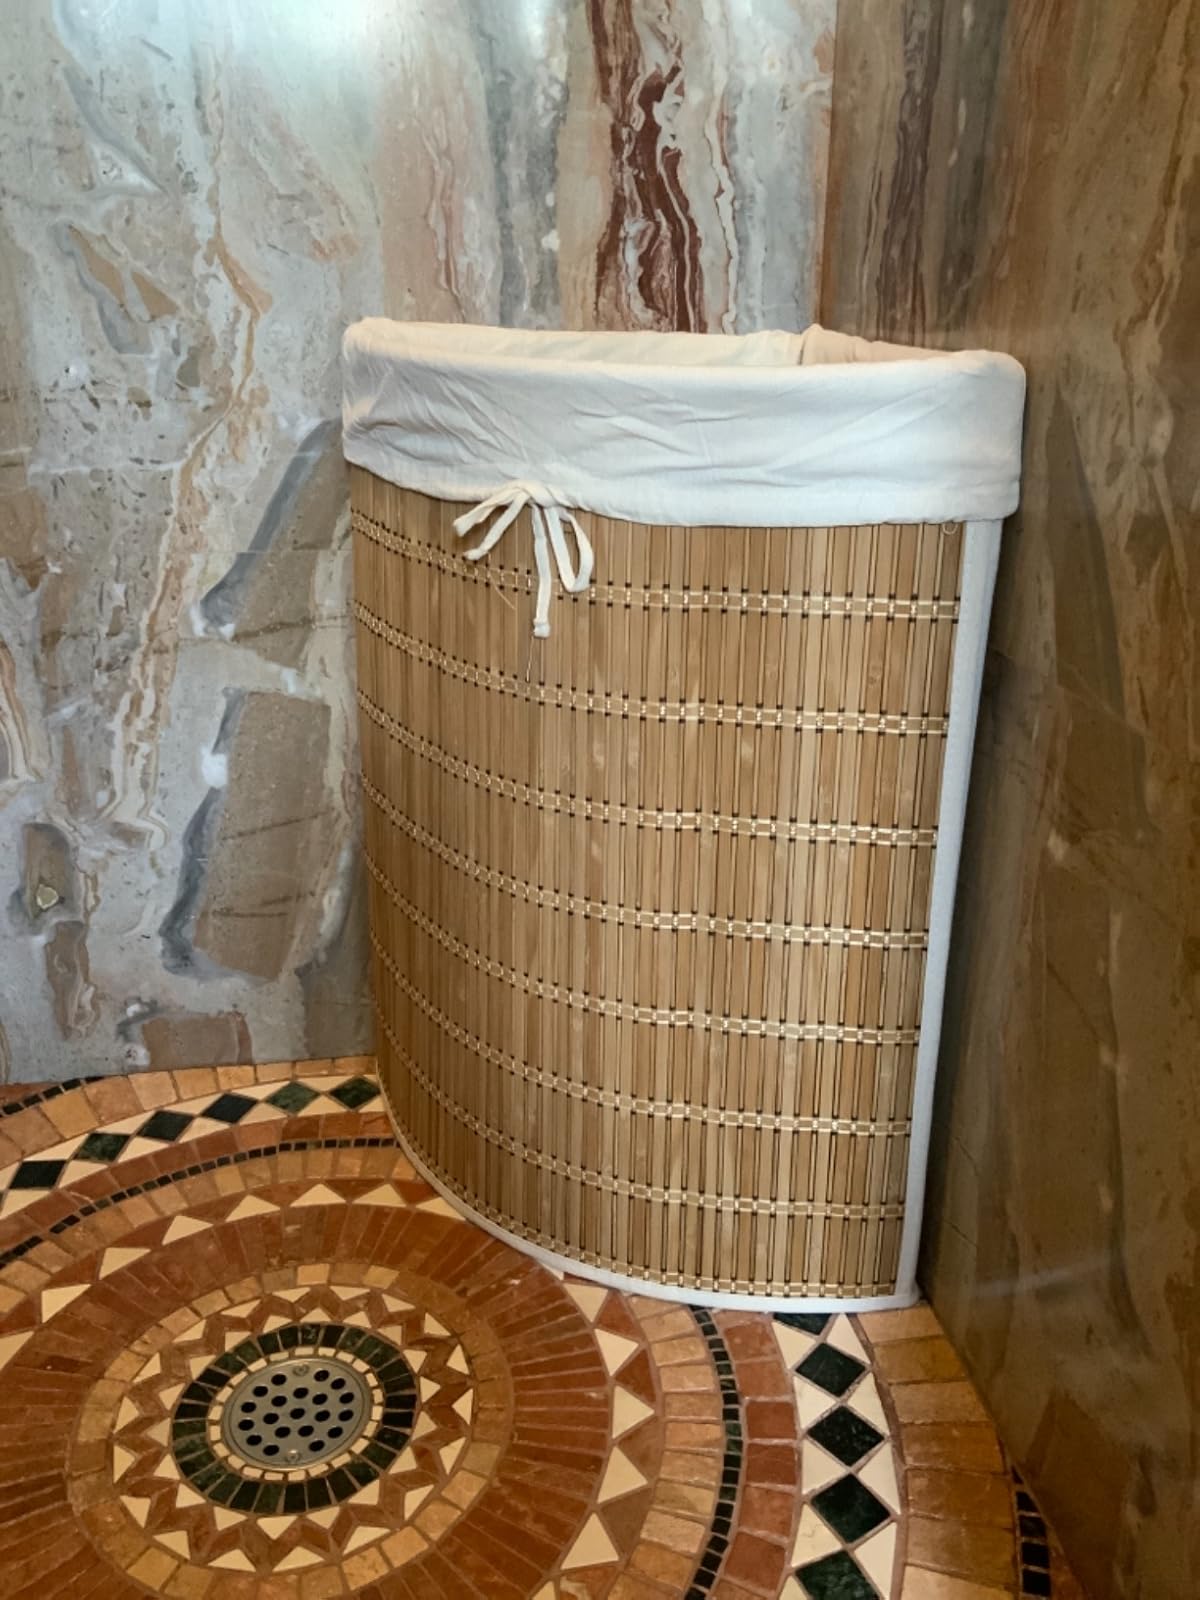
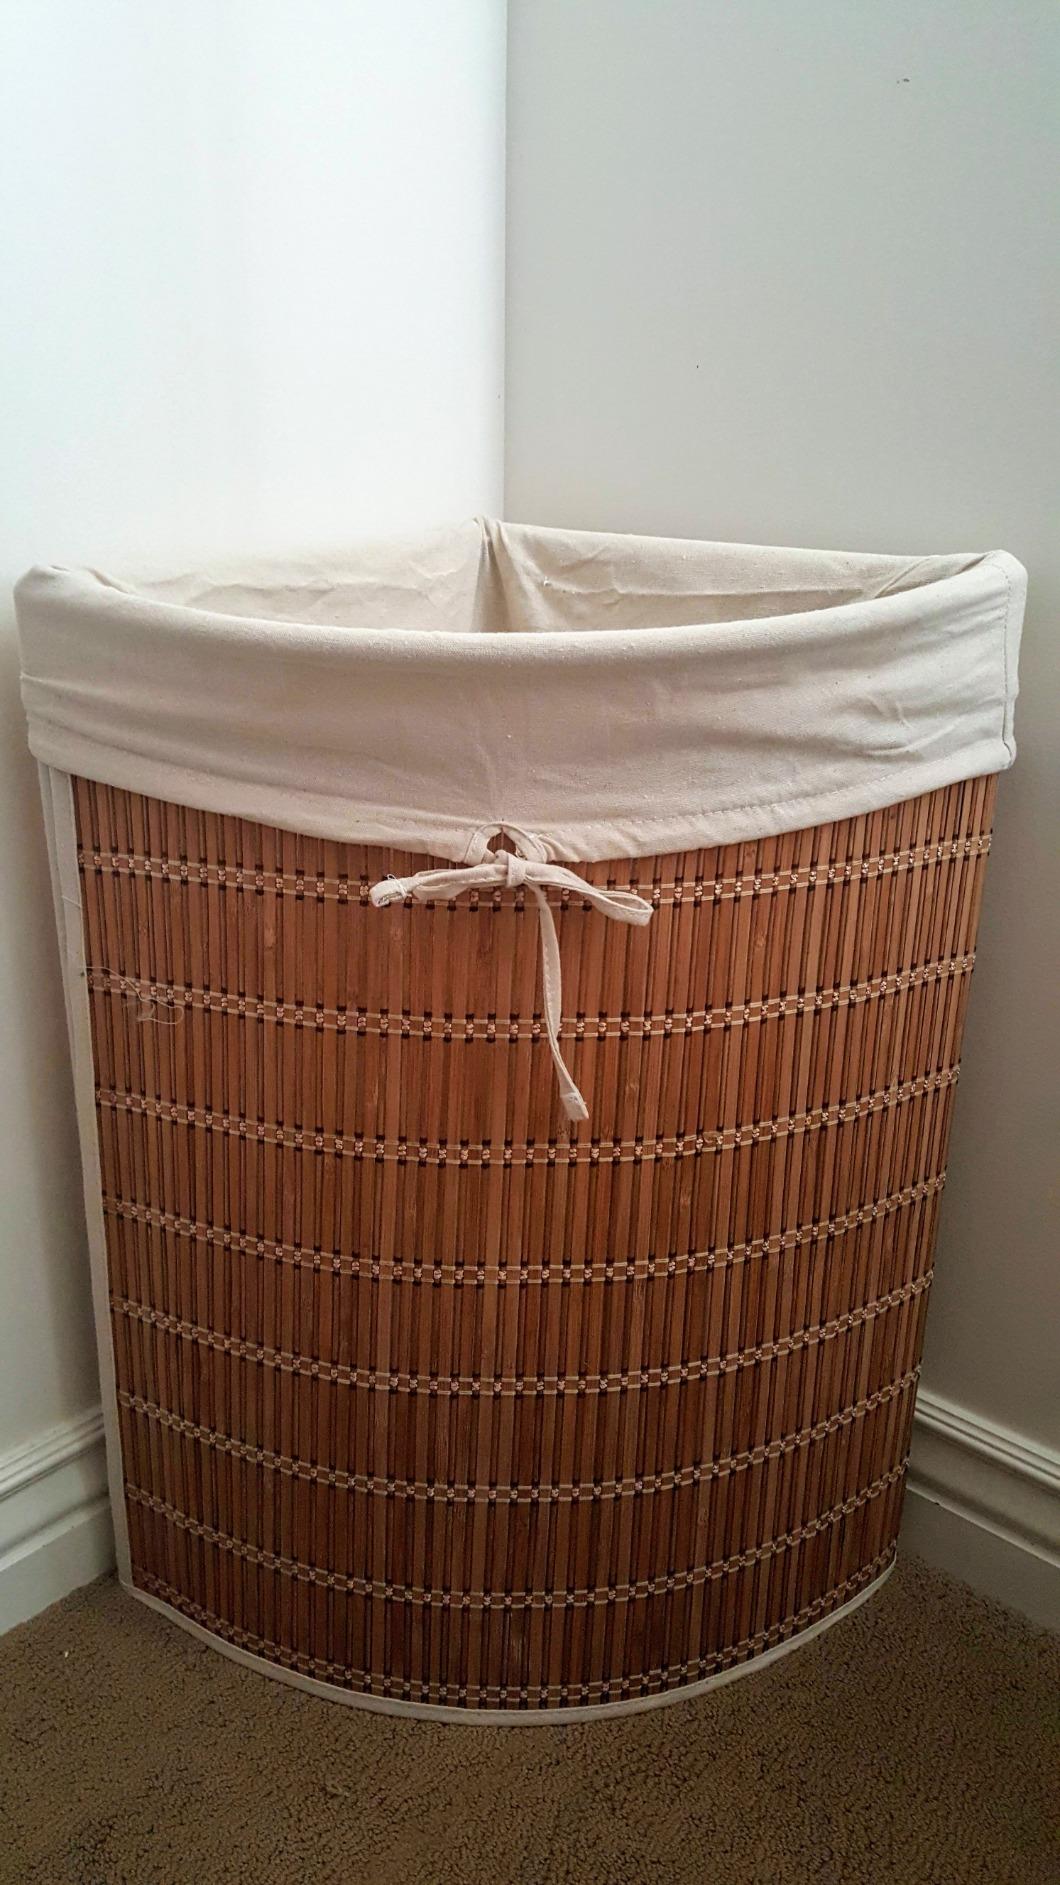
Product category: items_hamper
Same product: yes